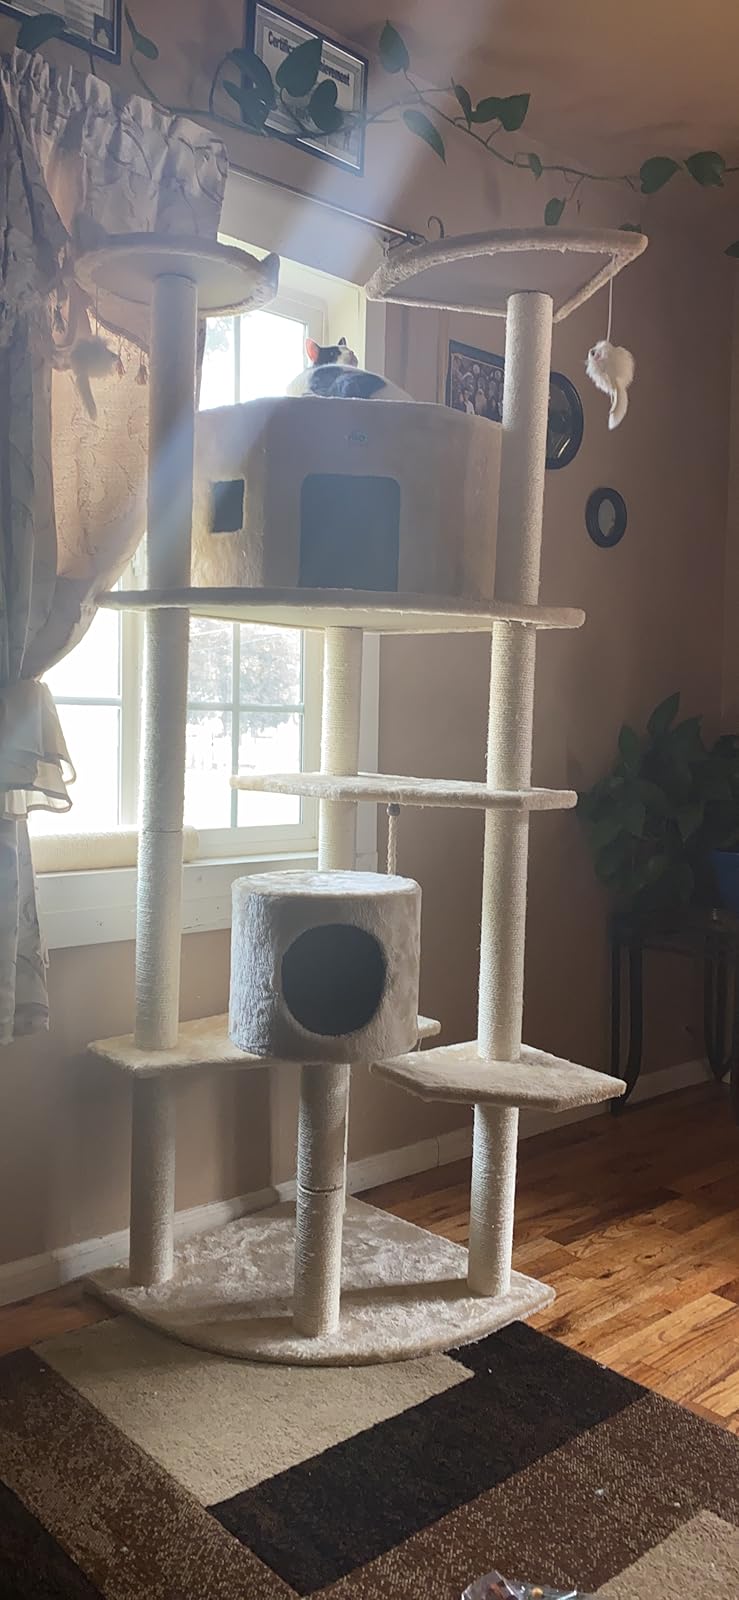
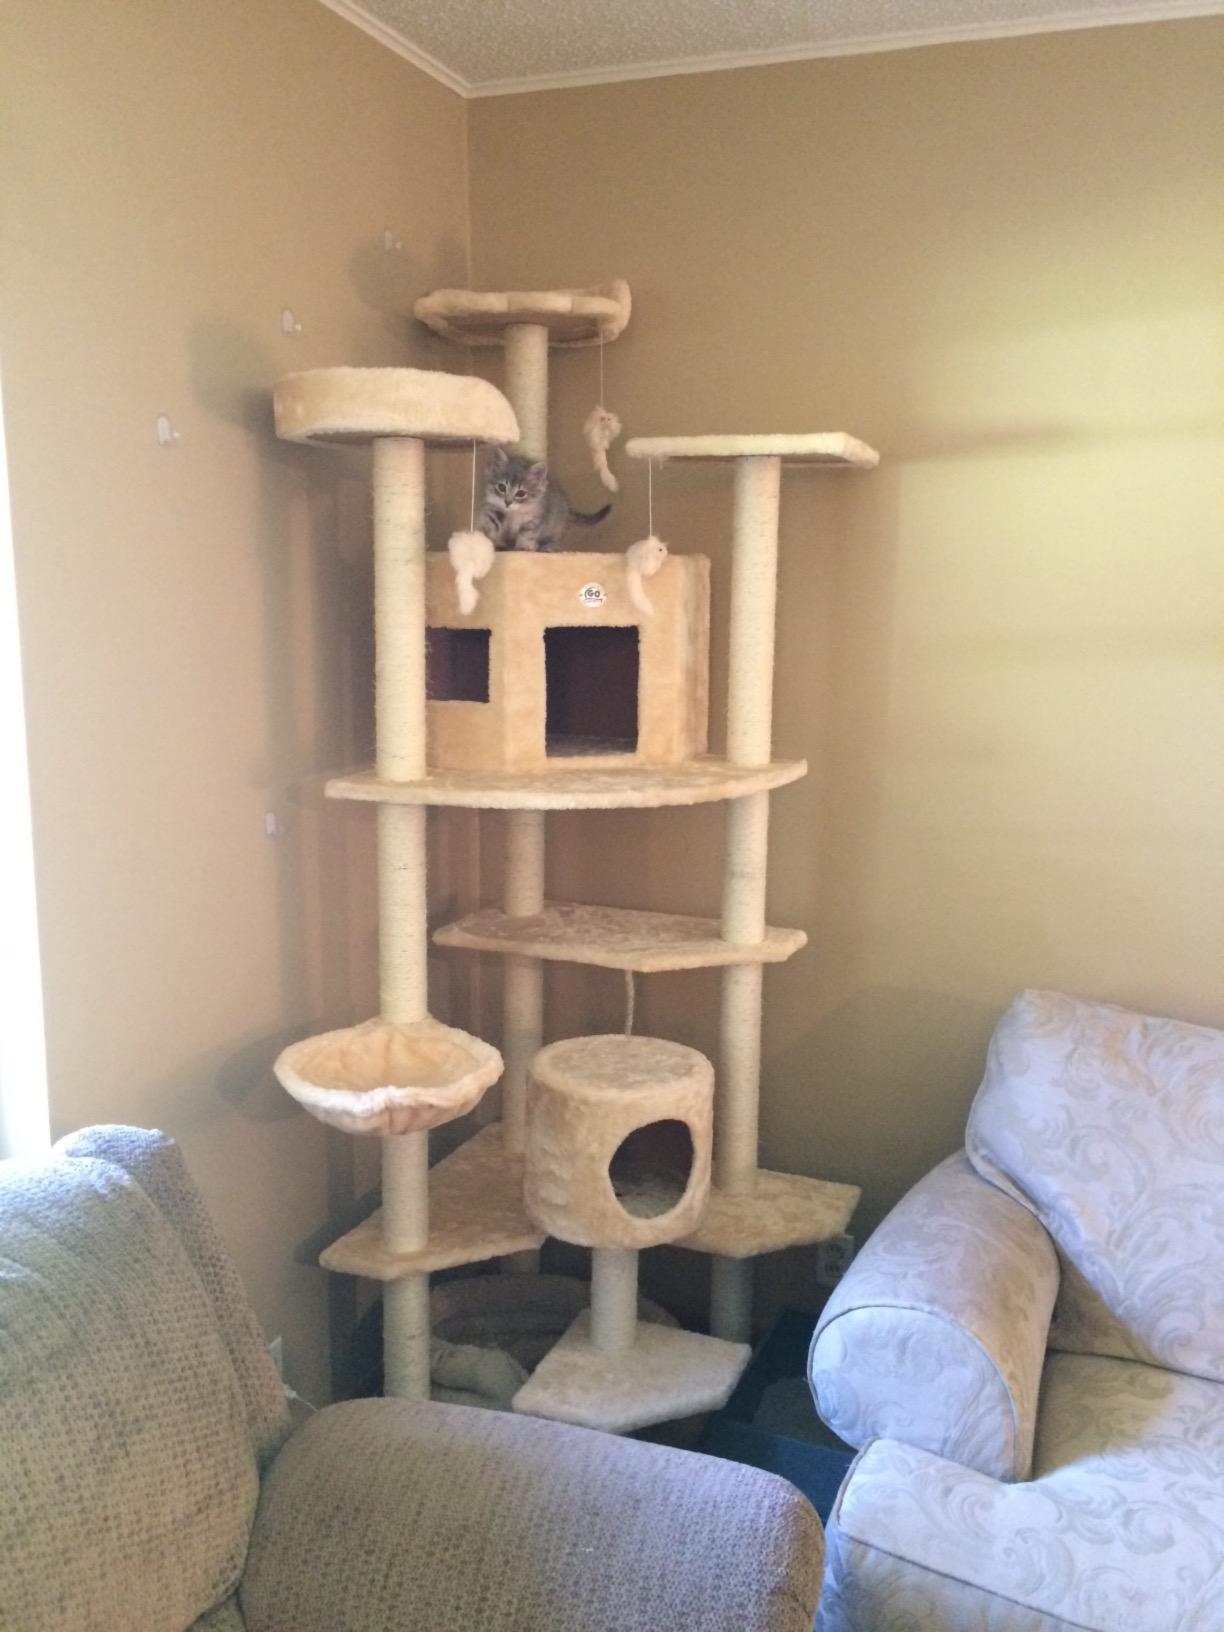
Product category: items_cat tree
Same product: yes